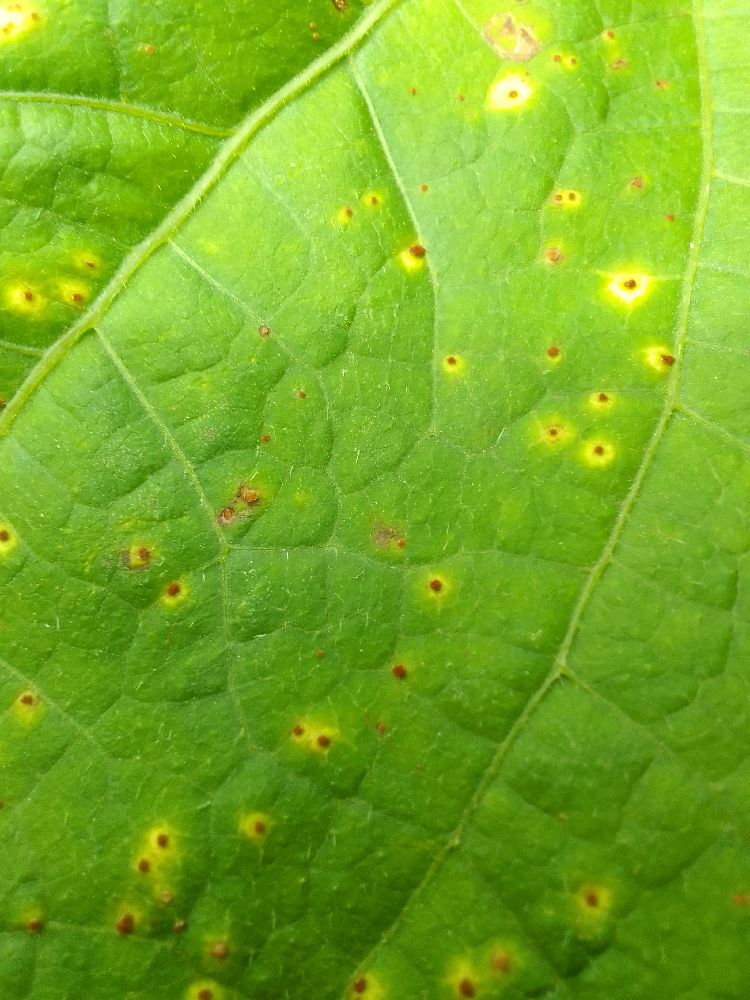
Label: rust